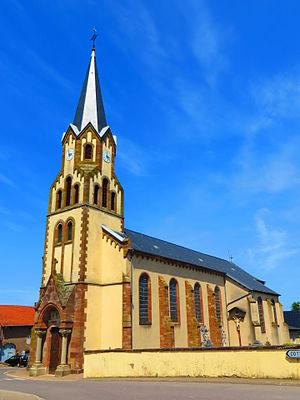
Schwerdorff eglise
Schwerdorff est une commune française située dans le département de la Moselle, en région Grand Est.